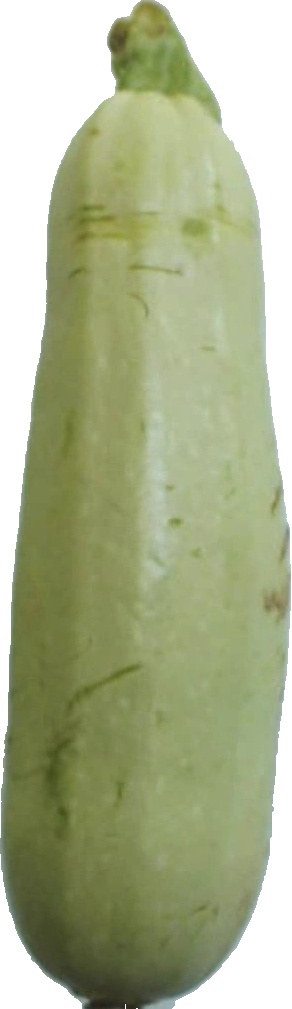
Label: zucchini_1